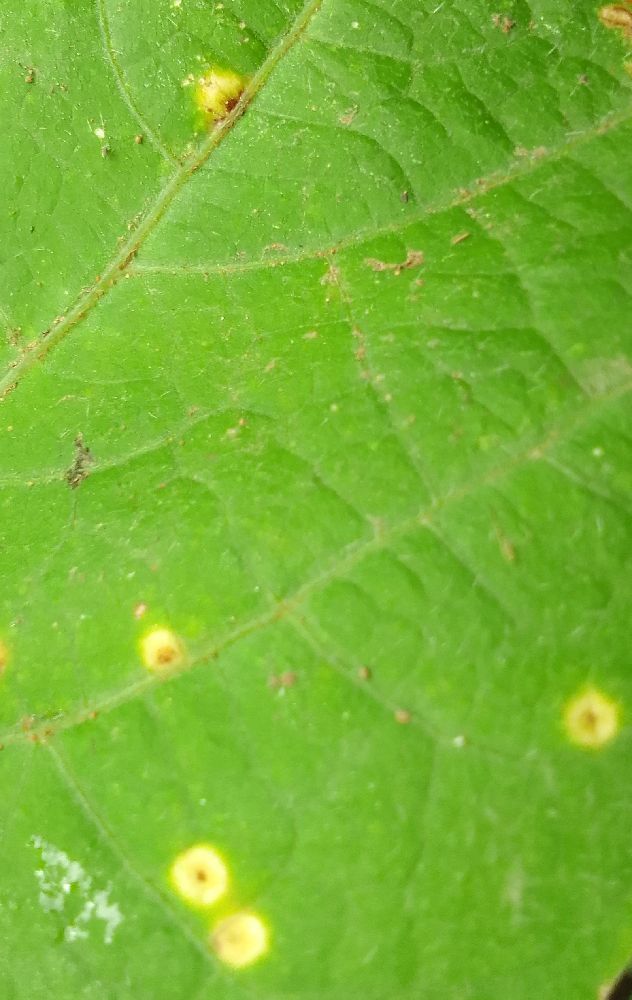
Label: rust